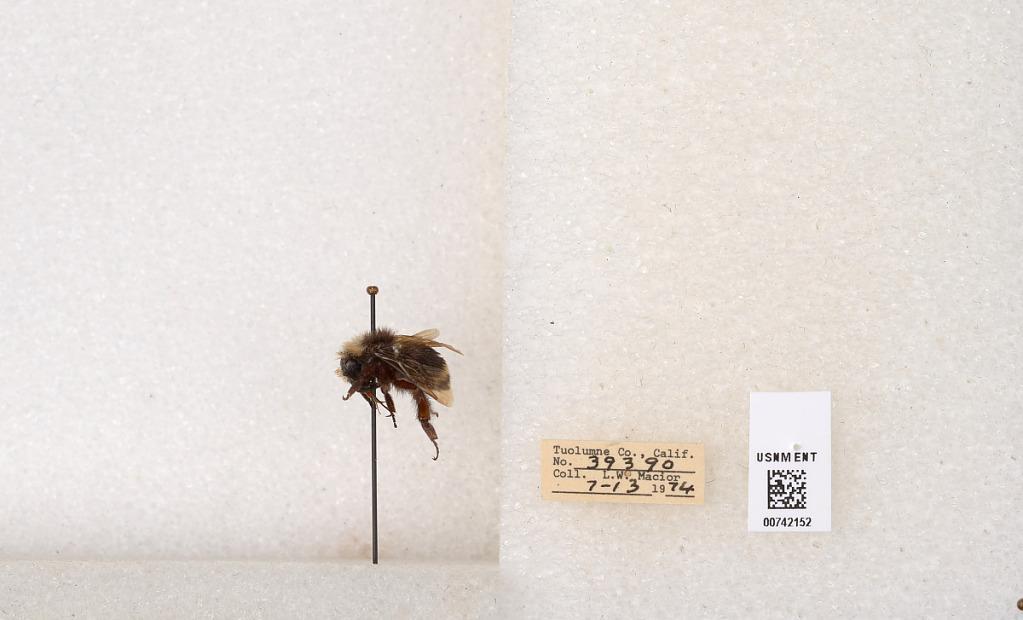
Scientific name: Bombus (Pyrobombus) vosnesenskii Radoszkowski
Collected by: L. Macior
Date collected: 1974-7-13
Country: United States
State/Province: California
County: Tuolumne
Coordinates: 37.9712, -120.228